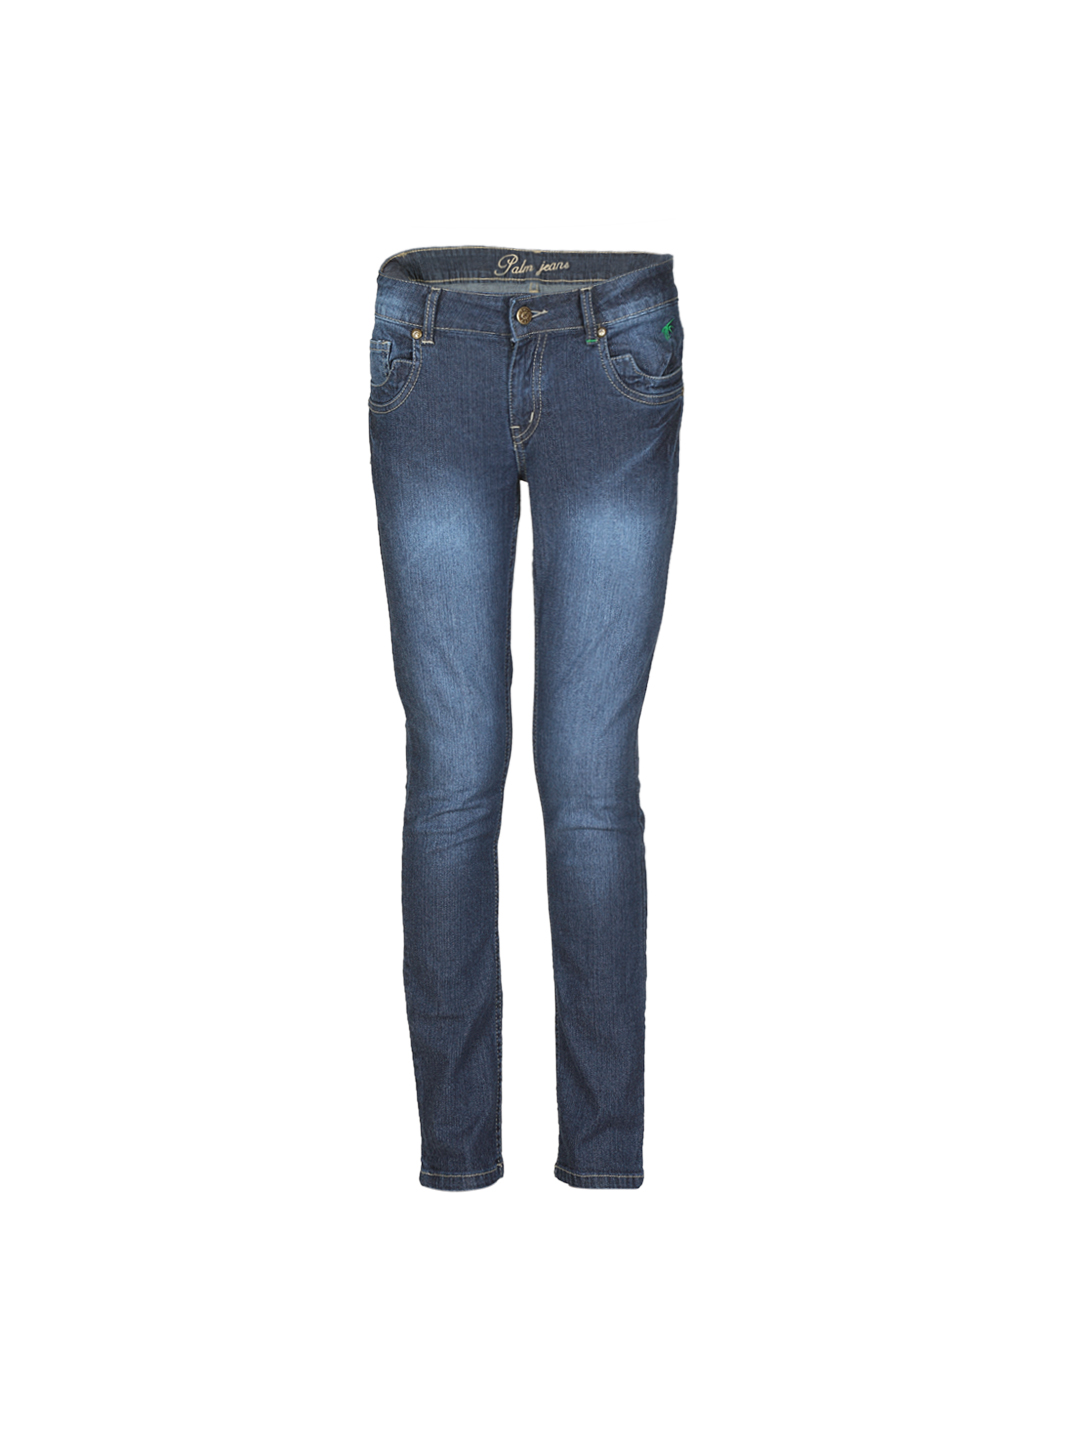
Gini and Jony Raw Wash Navy Blue Jeans
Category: Apparel / Bottomwear / Jeans
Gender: Boys
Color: Navy Blue
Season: Summer 2012
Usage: Casual